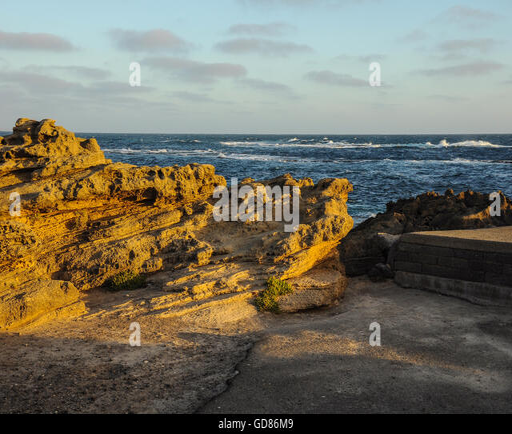
coastal cliffs on the coast .